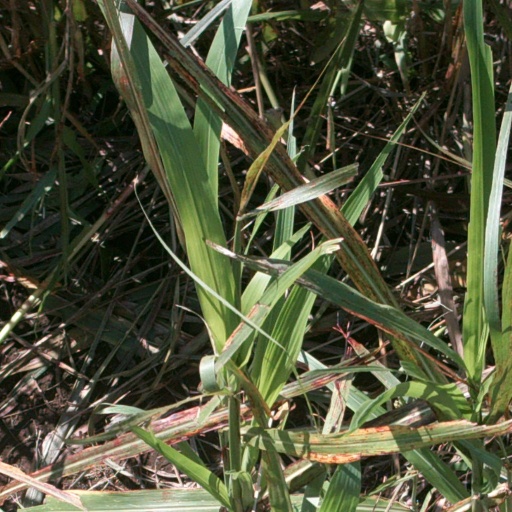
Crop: sorghum